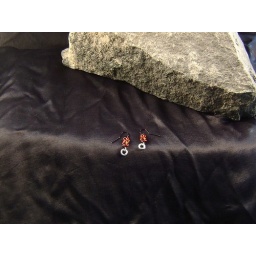
Pooh. Black and Red enameled copper with sterling silver mobius ball inspired by Harlequin.